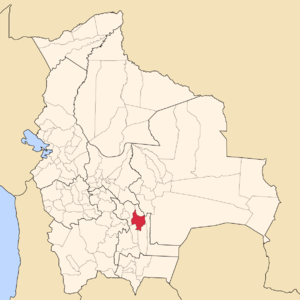
La province de Tomina est une des 10 provinces du département de Chuquisaca, en Bolivie. Son chef-lieu est Padilla.